Zygorhiza

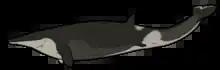
Restoration

Like other dorundontines, "Zygorhiza" had a body similar to modern cetaceans with flipper-like forelimbs, rudimentary hind limbs, a vertebral column adapted for oscillatory swimming, and a tail fluke.